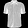
Label: Shirt